Districts of Kraków

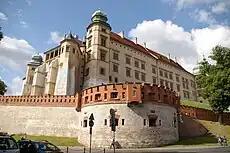
Wawel castle

Stare Miasto, meaning "Old Town", is Kraków's Administrative District No. 1. It consists of the historic Kraków Old Town itself, as well as the Wawel castle hill, the former largely Jewish quarter of Kazimierz, and a number of other neighbourhoods surrounding the old town: Nowe Miasto ("New Town"), Nowy Świat ("New World"), Kleparz, Okół, Piasek, Stradom and Warszawskie (partly in Prądnik Czerwony). Kraków's historic centre, covering the Old Town, Wawel and Kazimierz, was entered on the UNESCO list of World Heritage Sites in 1978.